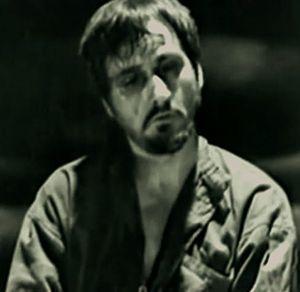
Otto Matieson est un acteur d'origine danoise, né le 27 mars 1893 à Copenhague, mort le 19 février 1932 à Safford.